Casey Demons

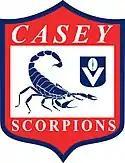
Casey Scorpions logo from 2006 to 2016

By 2000, the club was hindered by its Newcomen Road ground. Aside from the rundown condition of the facilities, the surrounding area of Springvale had developed a bad reputation as a drugs hotspot, which was keeping people away. The club continued to train and play some of its games at Newcomen Road, but played most home games nomadically at a variety of south-eastern suburban grounds for the next few years, initially at Waverley Park in 2000, and then in 2001 and 2002 at venues including Moorabbin Oval and Shepley Oval. It returned almost full-time to Newcomen Road from 2003 until 2005.